Italy

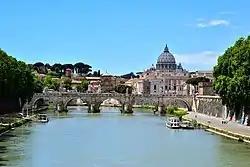
St. Peter's Basilica viewed from the Tiber; the Vatican Hill in the back and Castel Sant'Angelo in Rome to the right. Both the basilica and the hill are part of the sovereign state of Vatican City, the Holy See of the Catholic Church.

The railway network, state-owned and operated by Rete Ferroviaria Italiana (FSI), in 2008 totalled , of which is electrified, and on which 4,802 locomotives and railcars run. The main public operator of high-speed trains is Trenitalia, part of FSI. High-speed trains are in three categories: Frecciarossa ('red arrow') trains operate at a maximum 300km/h on dedicated high-speed tracks; Frecciargento ('silver arrow') operate at a maximum 250km/h on high-speed and mainline tracks; and Frecciabianca ('white arrow') operate on high-speed regional lines at a maximum 200km/h. Italy has 11 rail border crossings over the Alpine mountains with neighbouring countries.